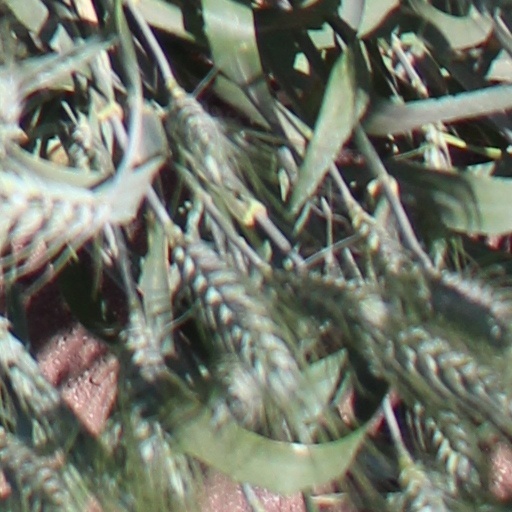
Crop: wheat